HS2000

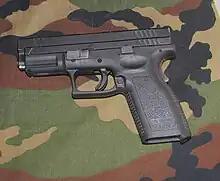
An HS2000 with magazine removed

The HS2000 is a short recoil-operated, locked breech, striker fired semi-automatic pistol. Pistols in the series utilize a polymer frame with steel inserts, mounting rail and trigger-mounted safety. A cocked striker indicator protrudes from the rear of the slide when the striker is cocked. A loaded chamber indicator pivots up on top of the slide when a round is in the chamber being both visual and tactile. An ambidextrous magazine release is also standard. Take down of the pistol is through a lever on the left side of the frame that rotates up, allowing the slide to move forward off the frame. This is very similar to the mechanism of take down as seen in pistols manufactured by SIG Sauer. A trigger pull is necessary during field stripping of the HS2000.